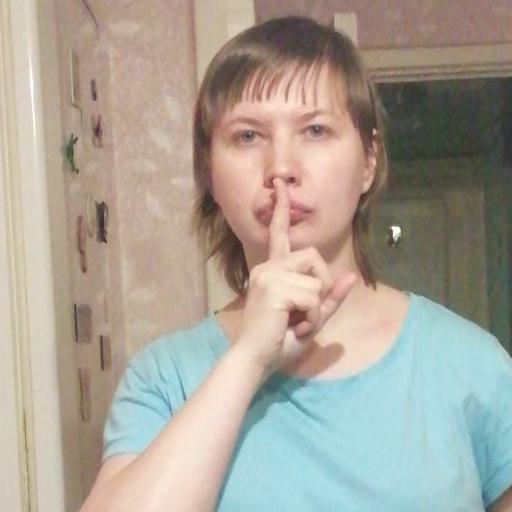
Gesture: mute